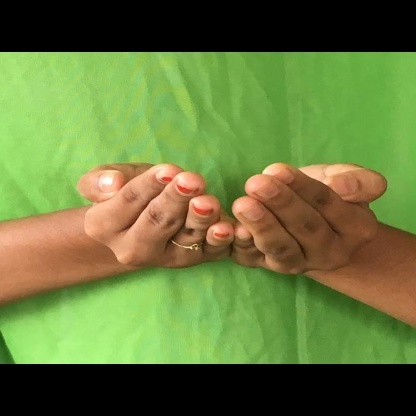
Mudra: Pushpaputa